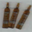
Label: bottle